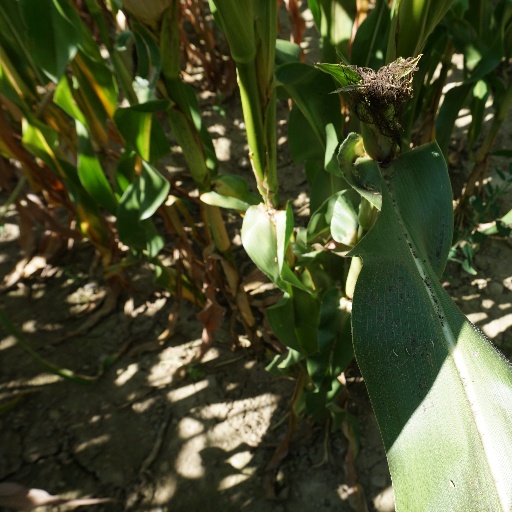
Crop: maize; corn